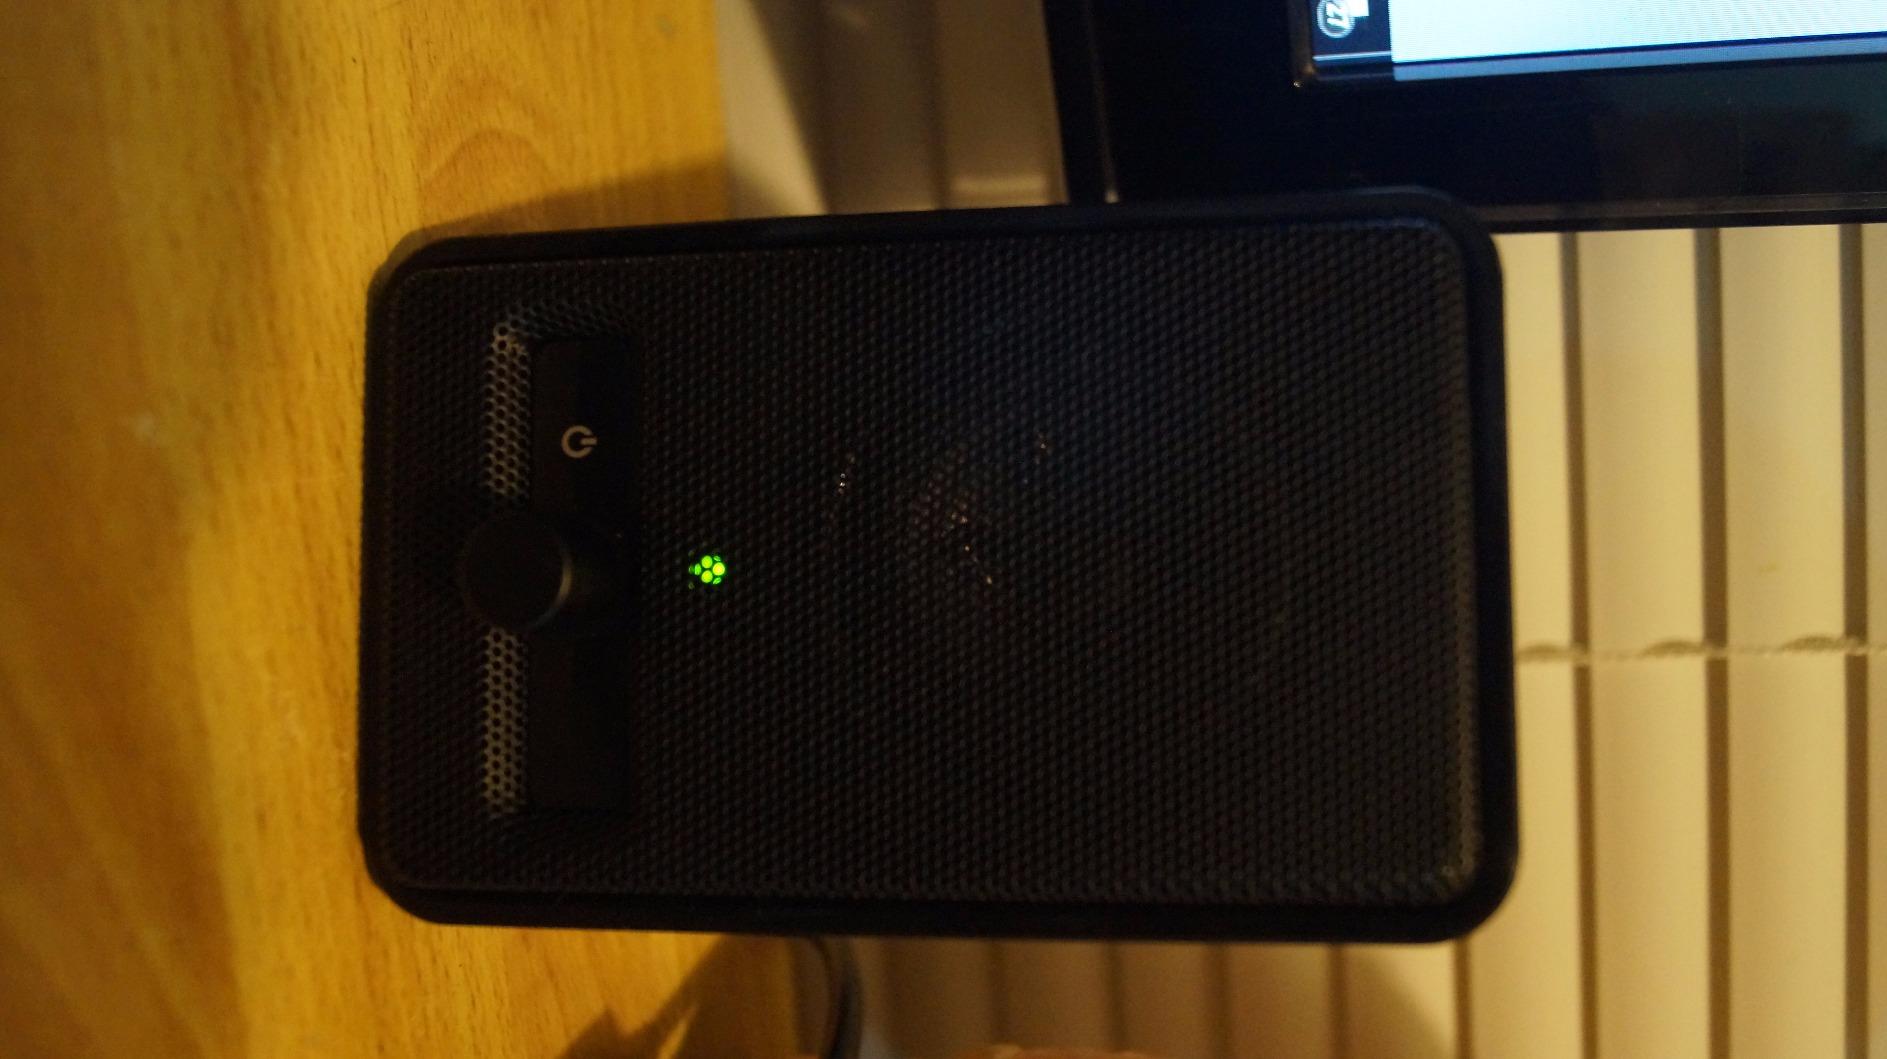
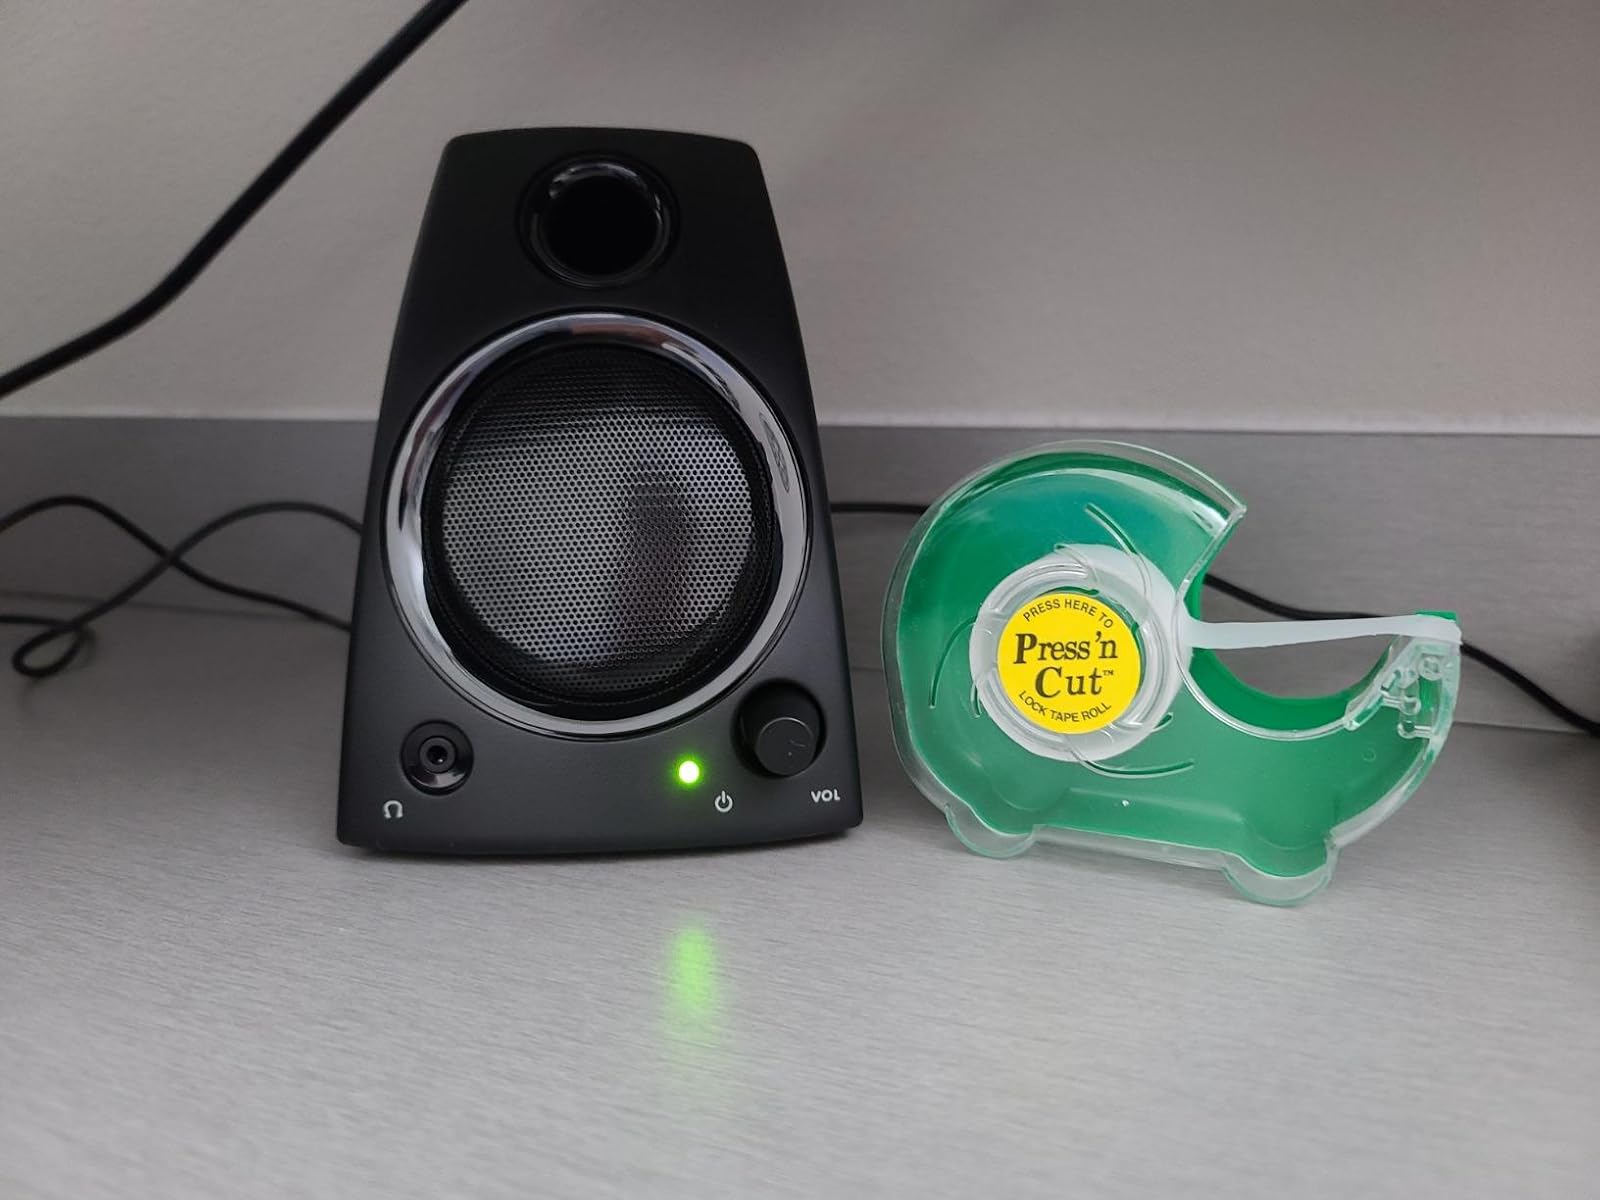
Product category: speaker
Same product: no